Wally Elmer

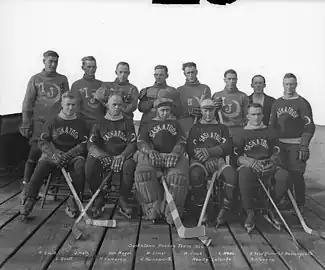
Elmer, standing fourth from left, with the Saskatoon Sheiks/Crescents in 1923–24.

Wallace Druce Elmer (January 1, 1898 – August 28, 1978) was a professional ice hockey player who played in the Western Canada Hockey League. He played with the Saskatoon Crescents/Sheiks and Victoria Cougars. He won Stanley Cup with the Cougars in 1925.